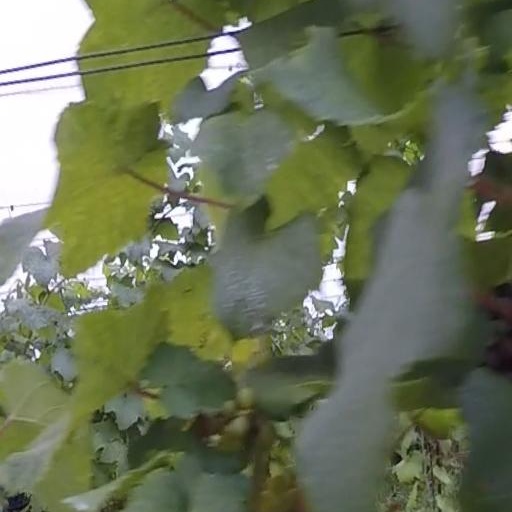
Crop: grape